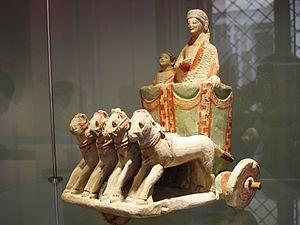
Le musée Barracco est un musée municipal de Rome créé en 1948 dans les murs du palais Barracco. Il abrite des collections de sculptures anciennes des civilisations méditerranéennes et du Proche-Orient données à la municipalité en 1904 par le baron Giovanni Barracco, un intellectuel, mécène et homme politique italien. Le musée est situé sur le Corso Vittorio Emanuele dans le rione de Parione.